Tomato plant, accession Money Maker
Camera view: tilt-top (135 deg); turntable rotation: 0 degrees
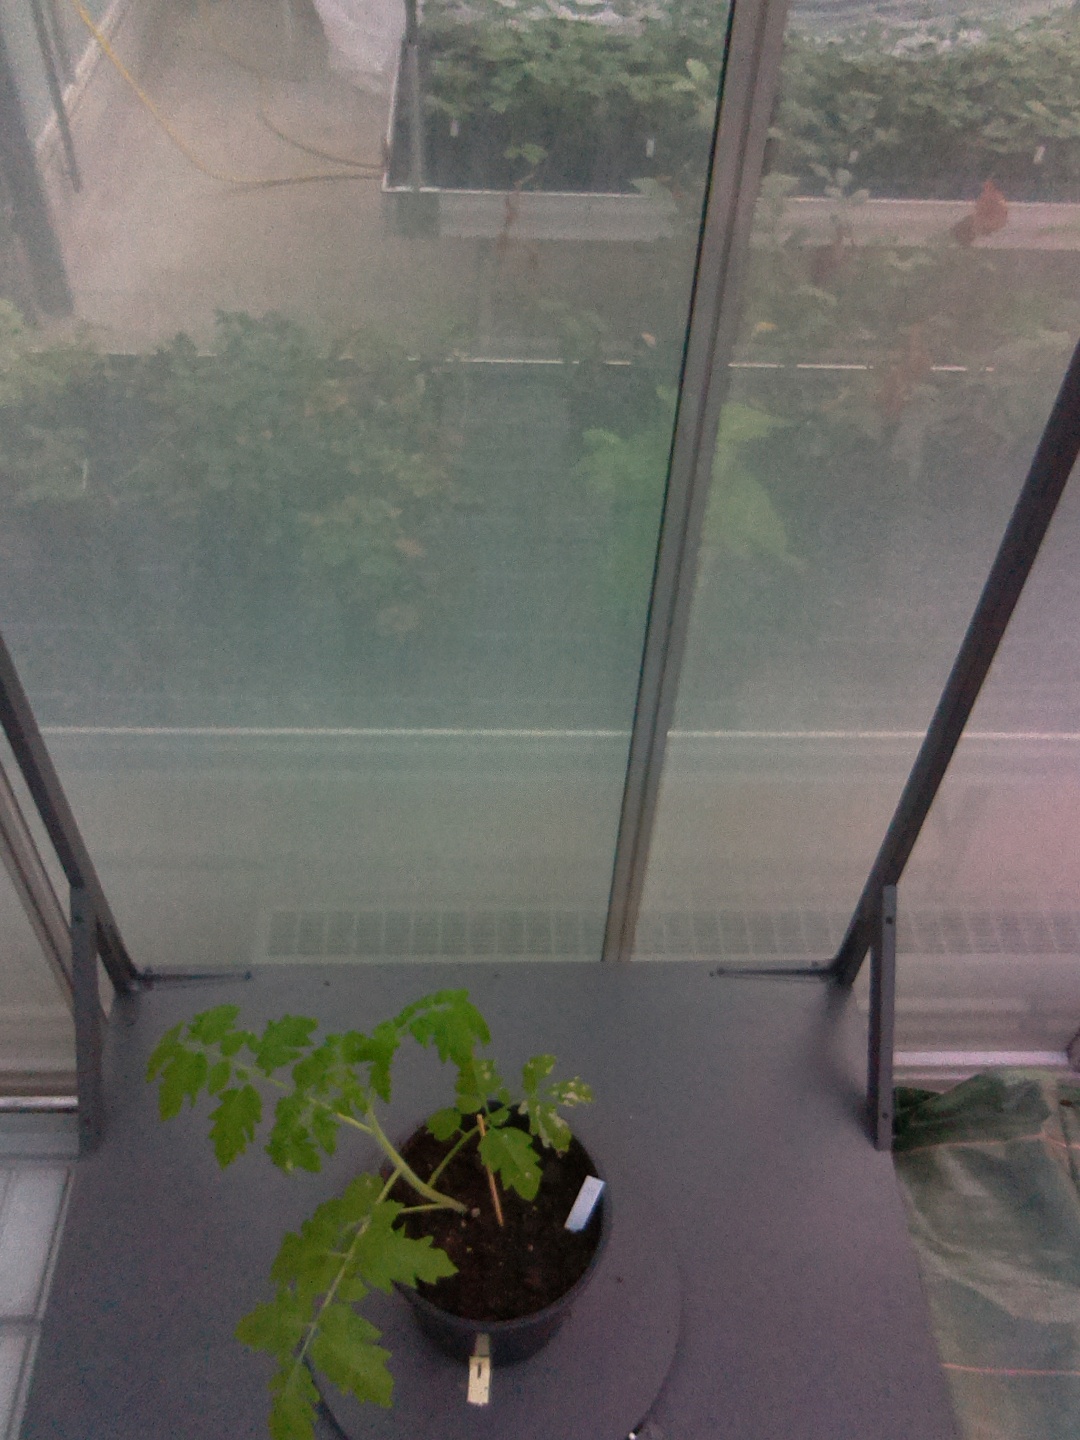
BBCH growth stage 13: 6 of true leaves visible